List of birds of India

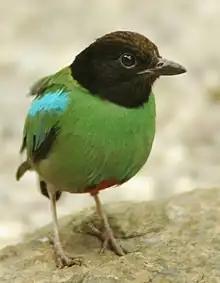
Hooded pitta

Woodpeckers are small to medium-sized birds with chisel-like beaks, short legs, stiff tails and long tongues used for capturing insects. Some species have feet with two toes pointing forward and two backward, while several species have only three toes. Many woodpeckers have the habit of tapping noisily on tree trunks with their beaks.